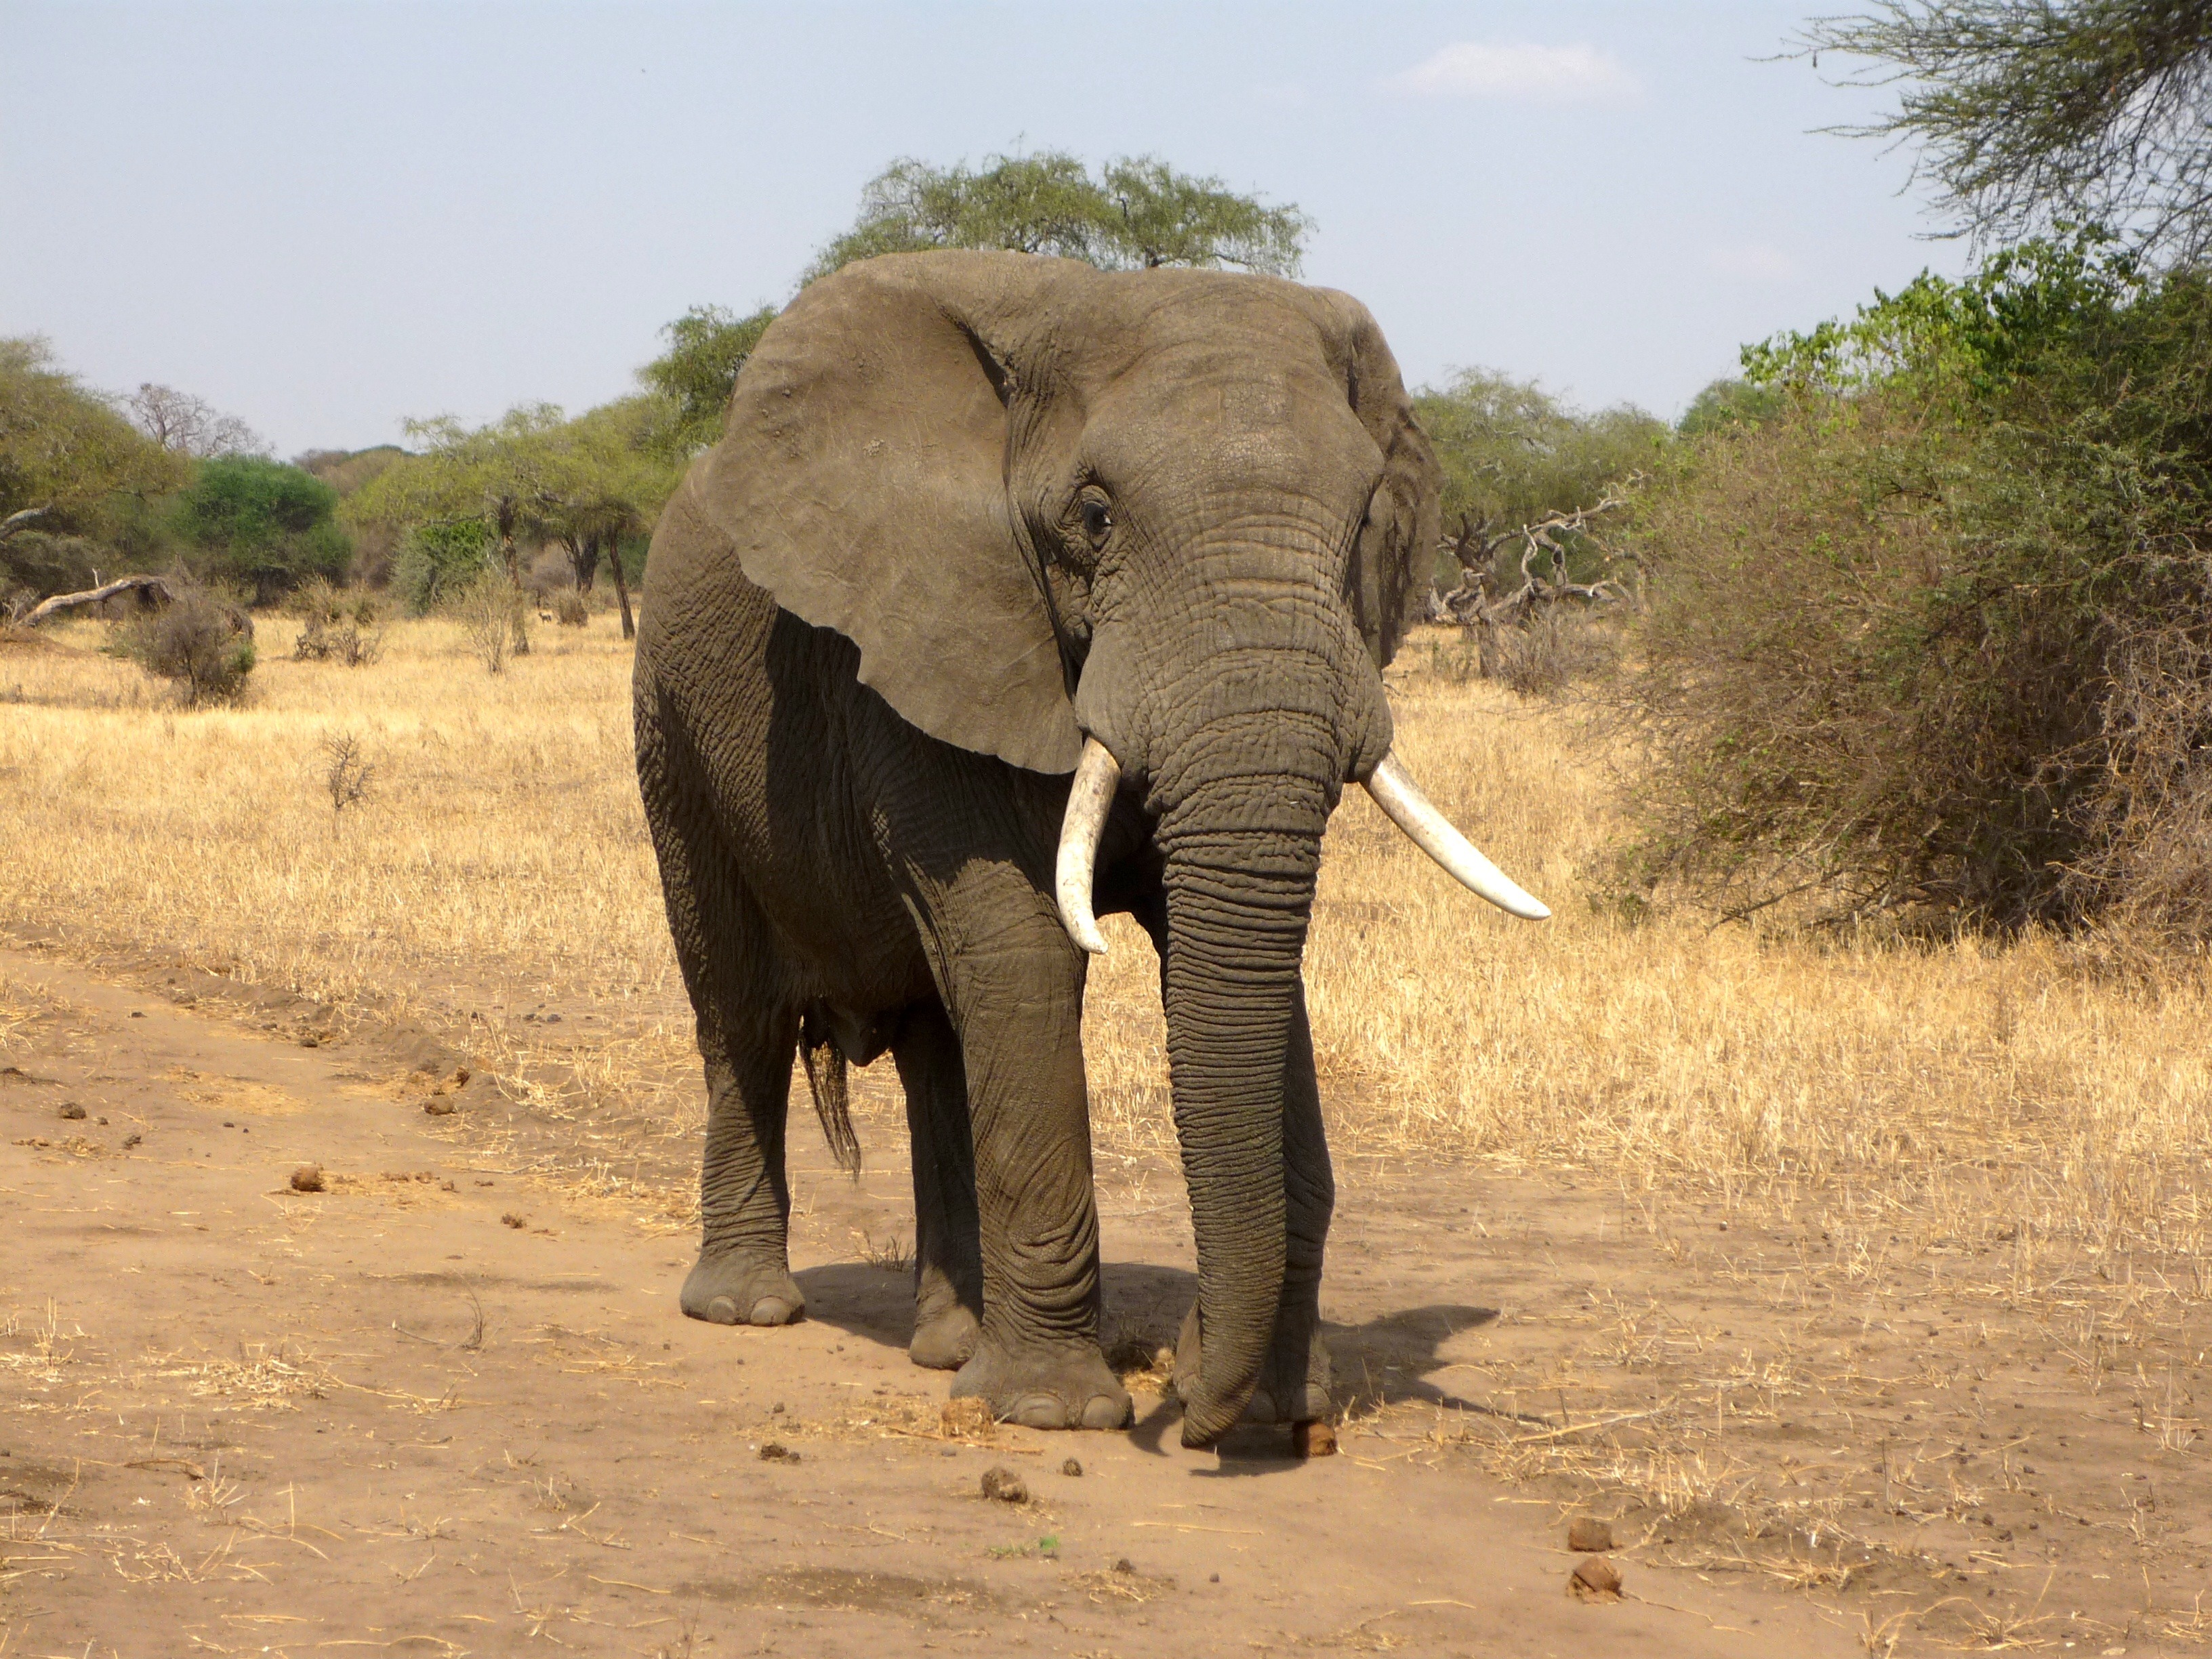
wilderness, adventure, wildlife, africa, mammal, national park, fauna, savanna, elephant, savannah, safari, african bush elephant, indian elephant, african elephant, elephants and mammoths